Georgy Bogdanovich Yakulov

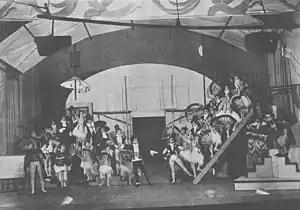
Scene from the play "Girofle-Girofle". Chamber Theater, 1922. Production by A. Tairov, scenography by G. Yakulov

The International Exposition of Modern Industrial and Decorative Arts, which opened on April 28, 1925, ran through October; Yakulov arrived in Paris in June and brought with him about 100 works, intending to organize a personal exhibition. The exhibition did not take place, but the artist stayed in Paris until December: his fame and recognition as a set designer is so high that Yakulov received an offer from S. Diaghilev to participate in the creation of a ballet about the life of modern Russia. By order of Diaghilev, he began to work on sketches of scenery and costumes for the ballet "Steel Gallop", libretto of which he wrote together with composer S. Prokofiev. "Steel Gallop" choreographed by L. Massine was performed on the stage of the Sarah Bernhardt Theater in Paris, then was shown in London.